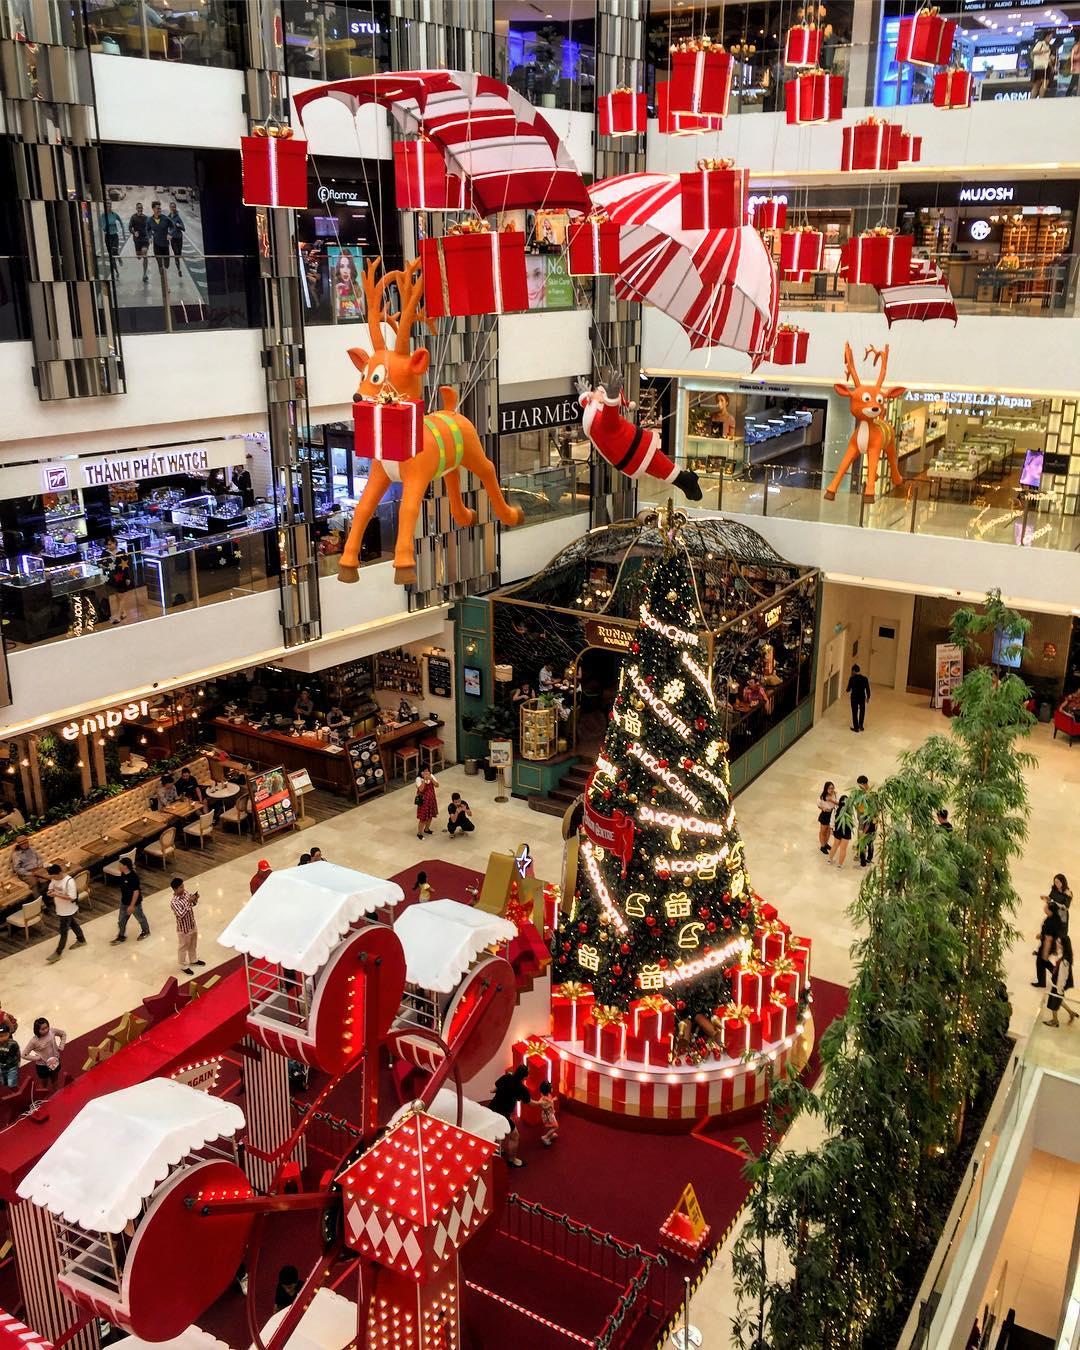
có những hộp quà và vài con tuần lộc đang được trang trí ở trên cao của trung tâm thương mại